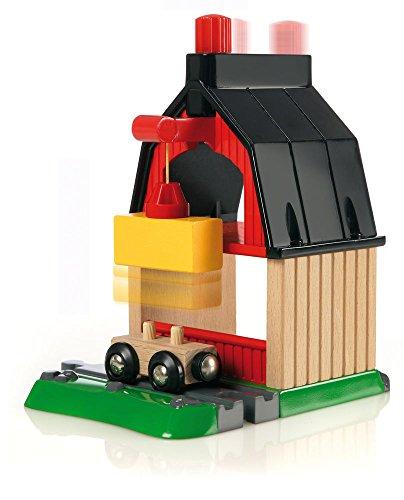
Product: BRIO 33719 Farm Railway Set | Toy Train Set for Kids Age 3 and Up
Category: Toys & Games | Play Vehicles | Play Trains & Railway Sets | Train Sets
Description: Perfect for the creative toddler - Start your budding train engineer off on the right track with a BRIO railway toy train set.
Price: $47.85
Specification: ProductDimensions:22x20x7inches|ItemWeight:1.9pounds|ShippingWeight:2.51pounds(Viewshippingratesandpolicies)|DomesticShipping:ItemcanbeshippedwithinU.S.|InternationalShipping:ThisitemcanbeshippedtoselectcountriesoutsideoftheU.S.LearnMore|ASIN:B006IOCPI2|Itemmodelnumber:33719|Manufacturerrecommendedage:36months-10years